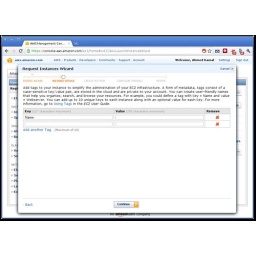
A graphical point n click guide to running Ubuntu server in the Amazon EC2 cloud